Mineral railways of Dunfermline

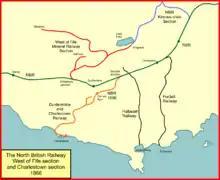
The West of Fife Mineral Railway system

As the extractive industries of West Fife developed, increasing numbers of pits needed a railway connection, and on 14 July 1856 the West of Fife Mineral Railway was authorised by the (19 & 20 Vict. c. xcviii), to build a line between Dunfermline and Killairnie, on the way to Saline. Good quality blackband ironstone and limestone were known to be available as well as coal. The Dunfermline starting point was to be at or near the Elgin Railway Junction (which became Whitemyre Junction), and the termination was to be "at a Point in a Field or Enclosure on the Estate of Killairnie, adjoining the Junction of the Turnpike Road from Redcraigs to Saline, with the New Road leading there from to North Steelend". There was to be a branch to Kingseat. Authorised capital was £45,000, and passenger operation had been mentioned in the prospectus and was authorised in the act, although passengers were never actually carried. It opened as far as Steelend on 25 June 1858. The opening of the West of Fife, which was a railway of standard gauge using modern wagons, offering direct transit onward to the main line network, changed the nature of the mineral lines in the area, and the old waggonway lines suffered.